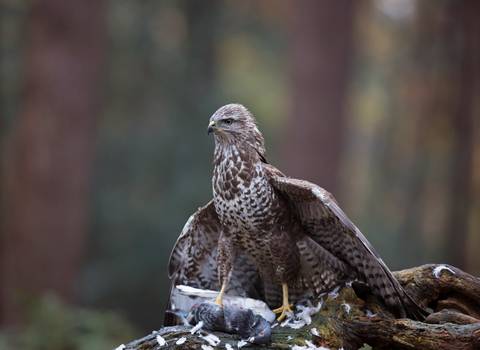
Label: No Watermark